Clothing in ancient Egypt

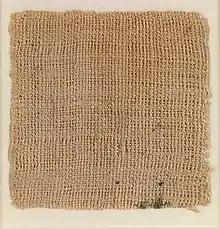
Sample of ancient Egyptian linen from Saqqara, dating to 390-343 BC (Late Period)

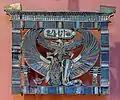
Pectoral of Ramesses II.

In ancient Egypt, linen was by far the most common textile. It helped people to be comfortable in the subtropical heat. Linen is made from the flax plant by spinning the fibers from the stem of the plant. Spinning, weaving and sewing were very important techniques for all Egyptian societies. Plant dyes could be applied to clothing but the clothing was usually left in its natural color. Wool was known, but considered impure. Only the wealthy wore animal fibers that were the object of taboos. They were used on occasion for overcoats, but were forbidden in temples and sanctuaries.